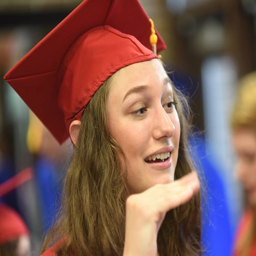
images from the graduation ceremony at the school in a city .